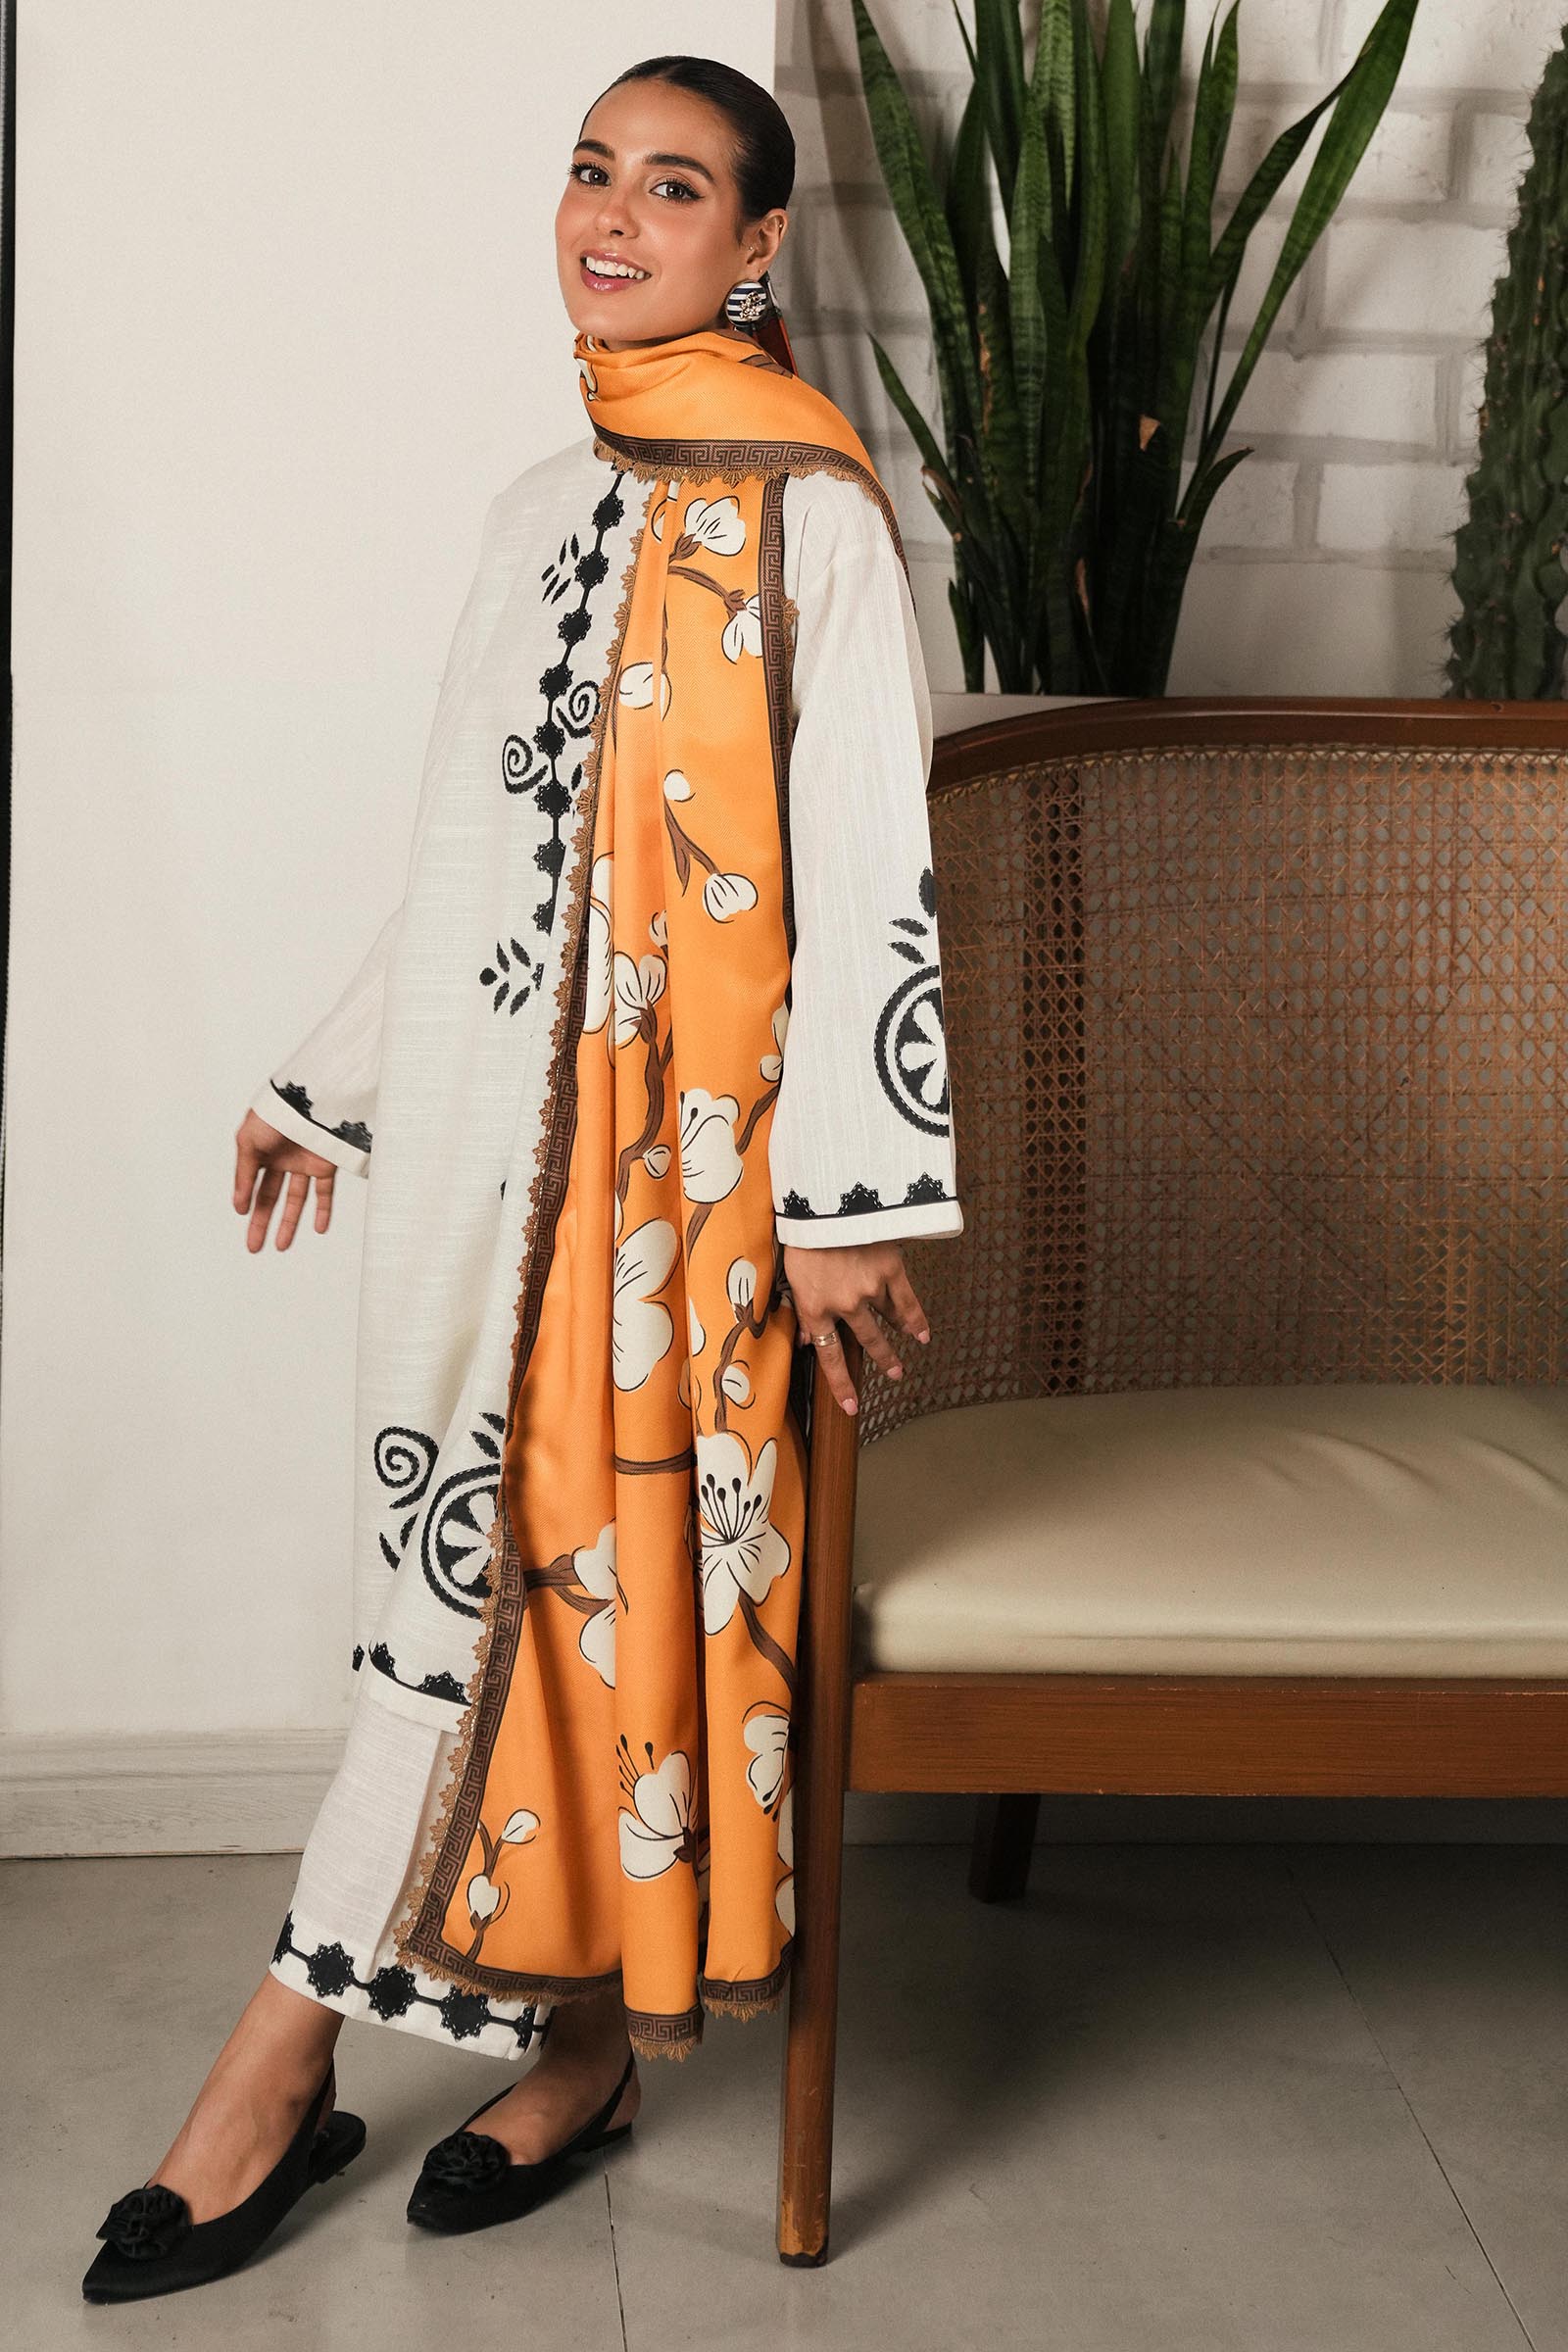
orange multi kashif embroidered paj